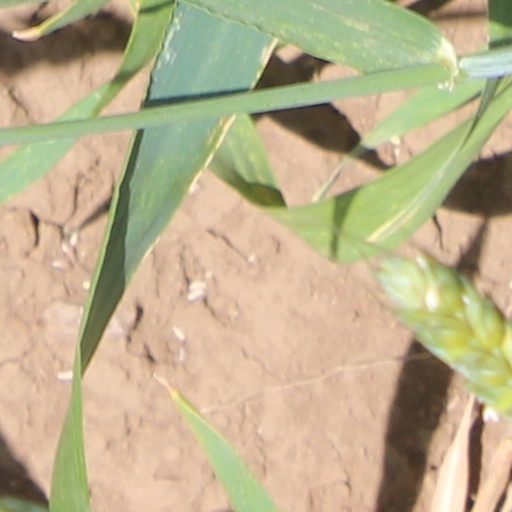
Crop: wheat